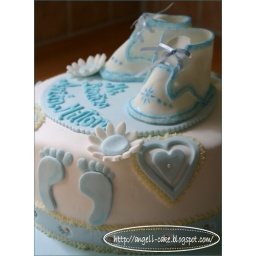
Bautizo azul / Baptismal cake in blue